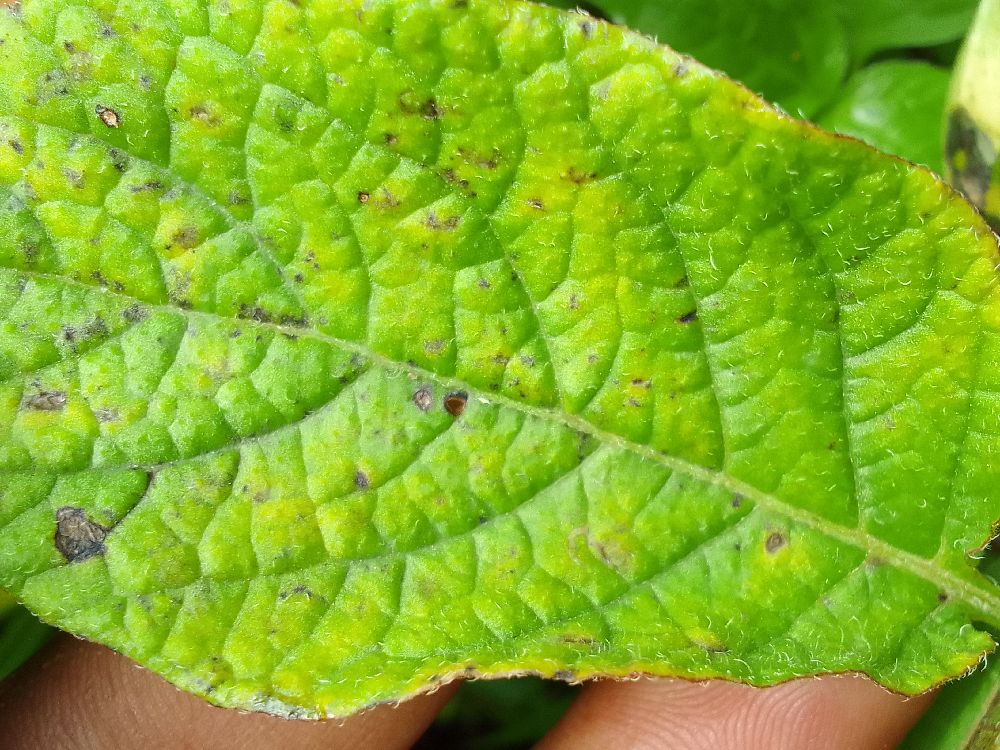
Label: Early blight